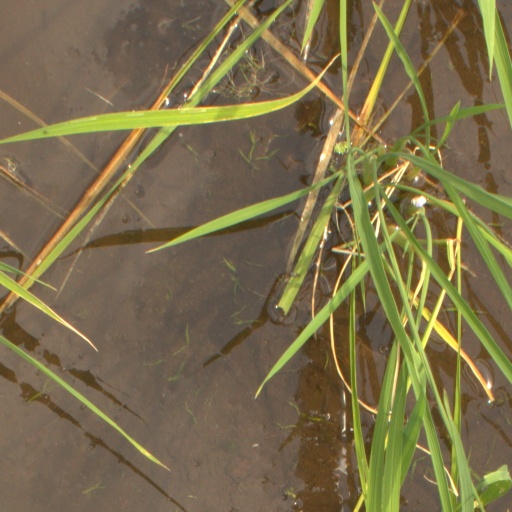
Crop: rice